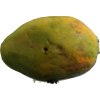
Label: papaya